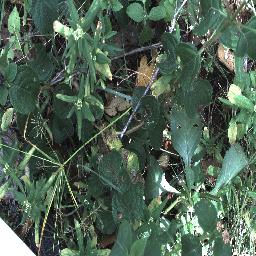
Label: lantana